Robot Carnival

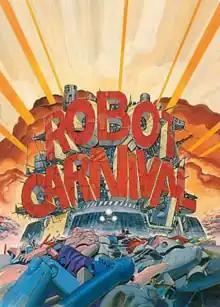
Promotional release poster

is a Japanese anthology original video animation (OVA) and anime film released in 1987.